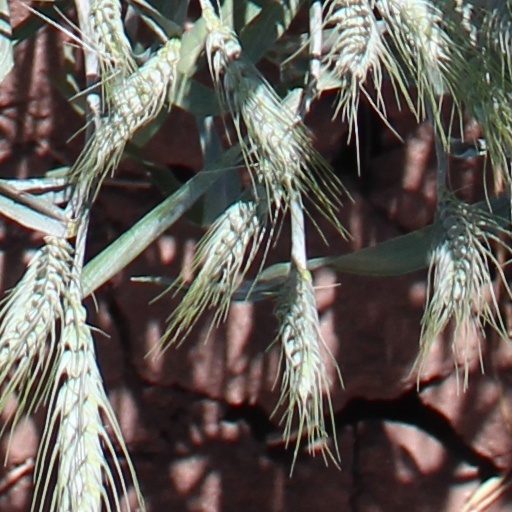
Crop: wheat